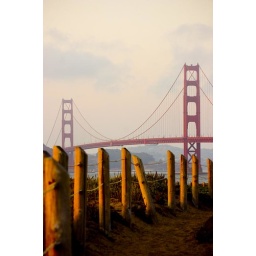
ive never seen anyone shoot the bridge with the fence in the way